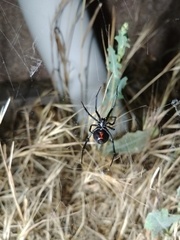
Species: Lactrodectus_hesperus